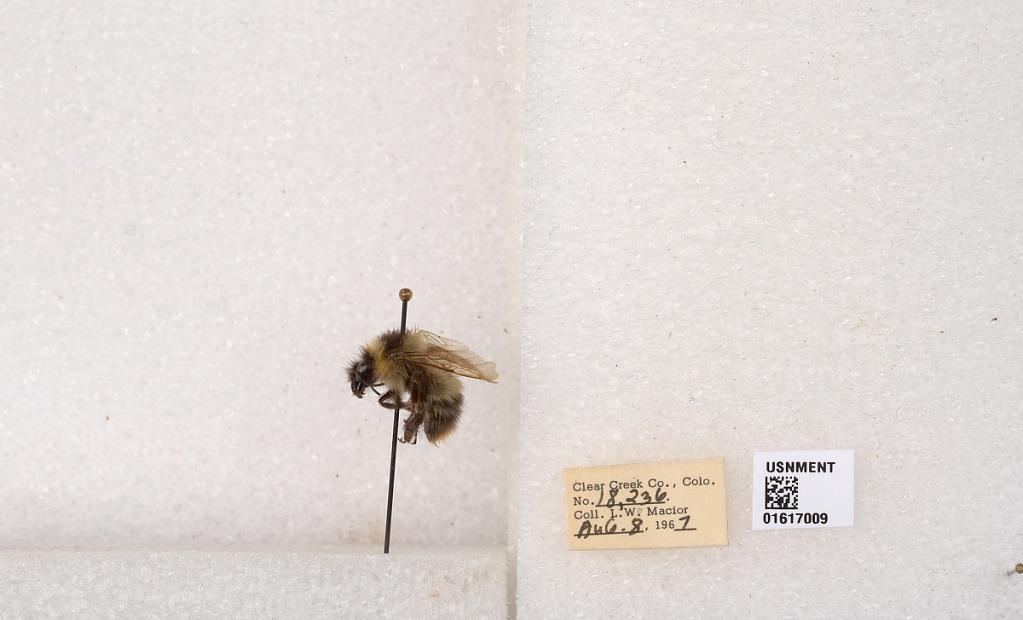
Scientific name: Bombus kirbyellus
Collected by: L. Macior
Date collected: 1967-8-8
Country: United States
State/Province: Colorado
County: Clear Creek
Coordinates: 39.6891, -105.644